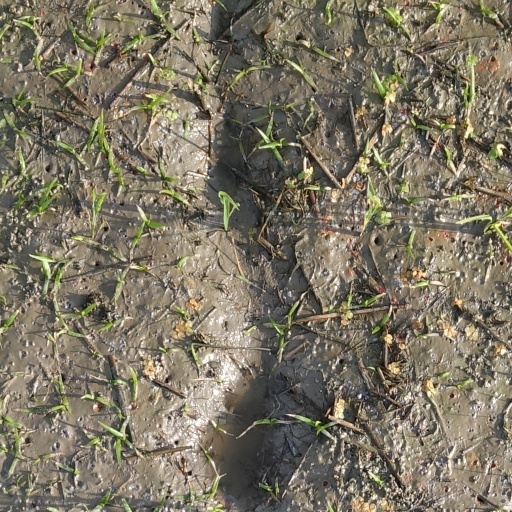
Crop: rice